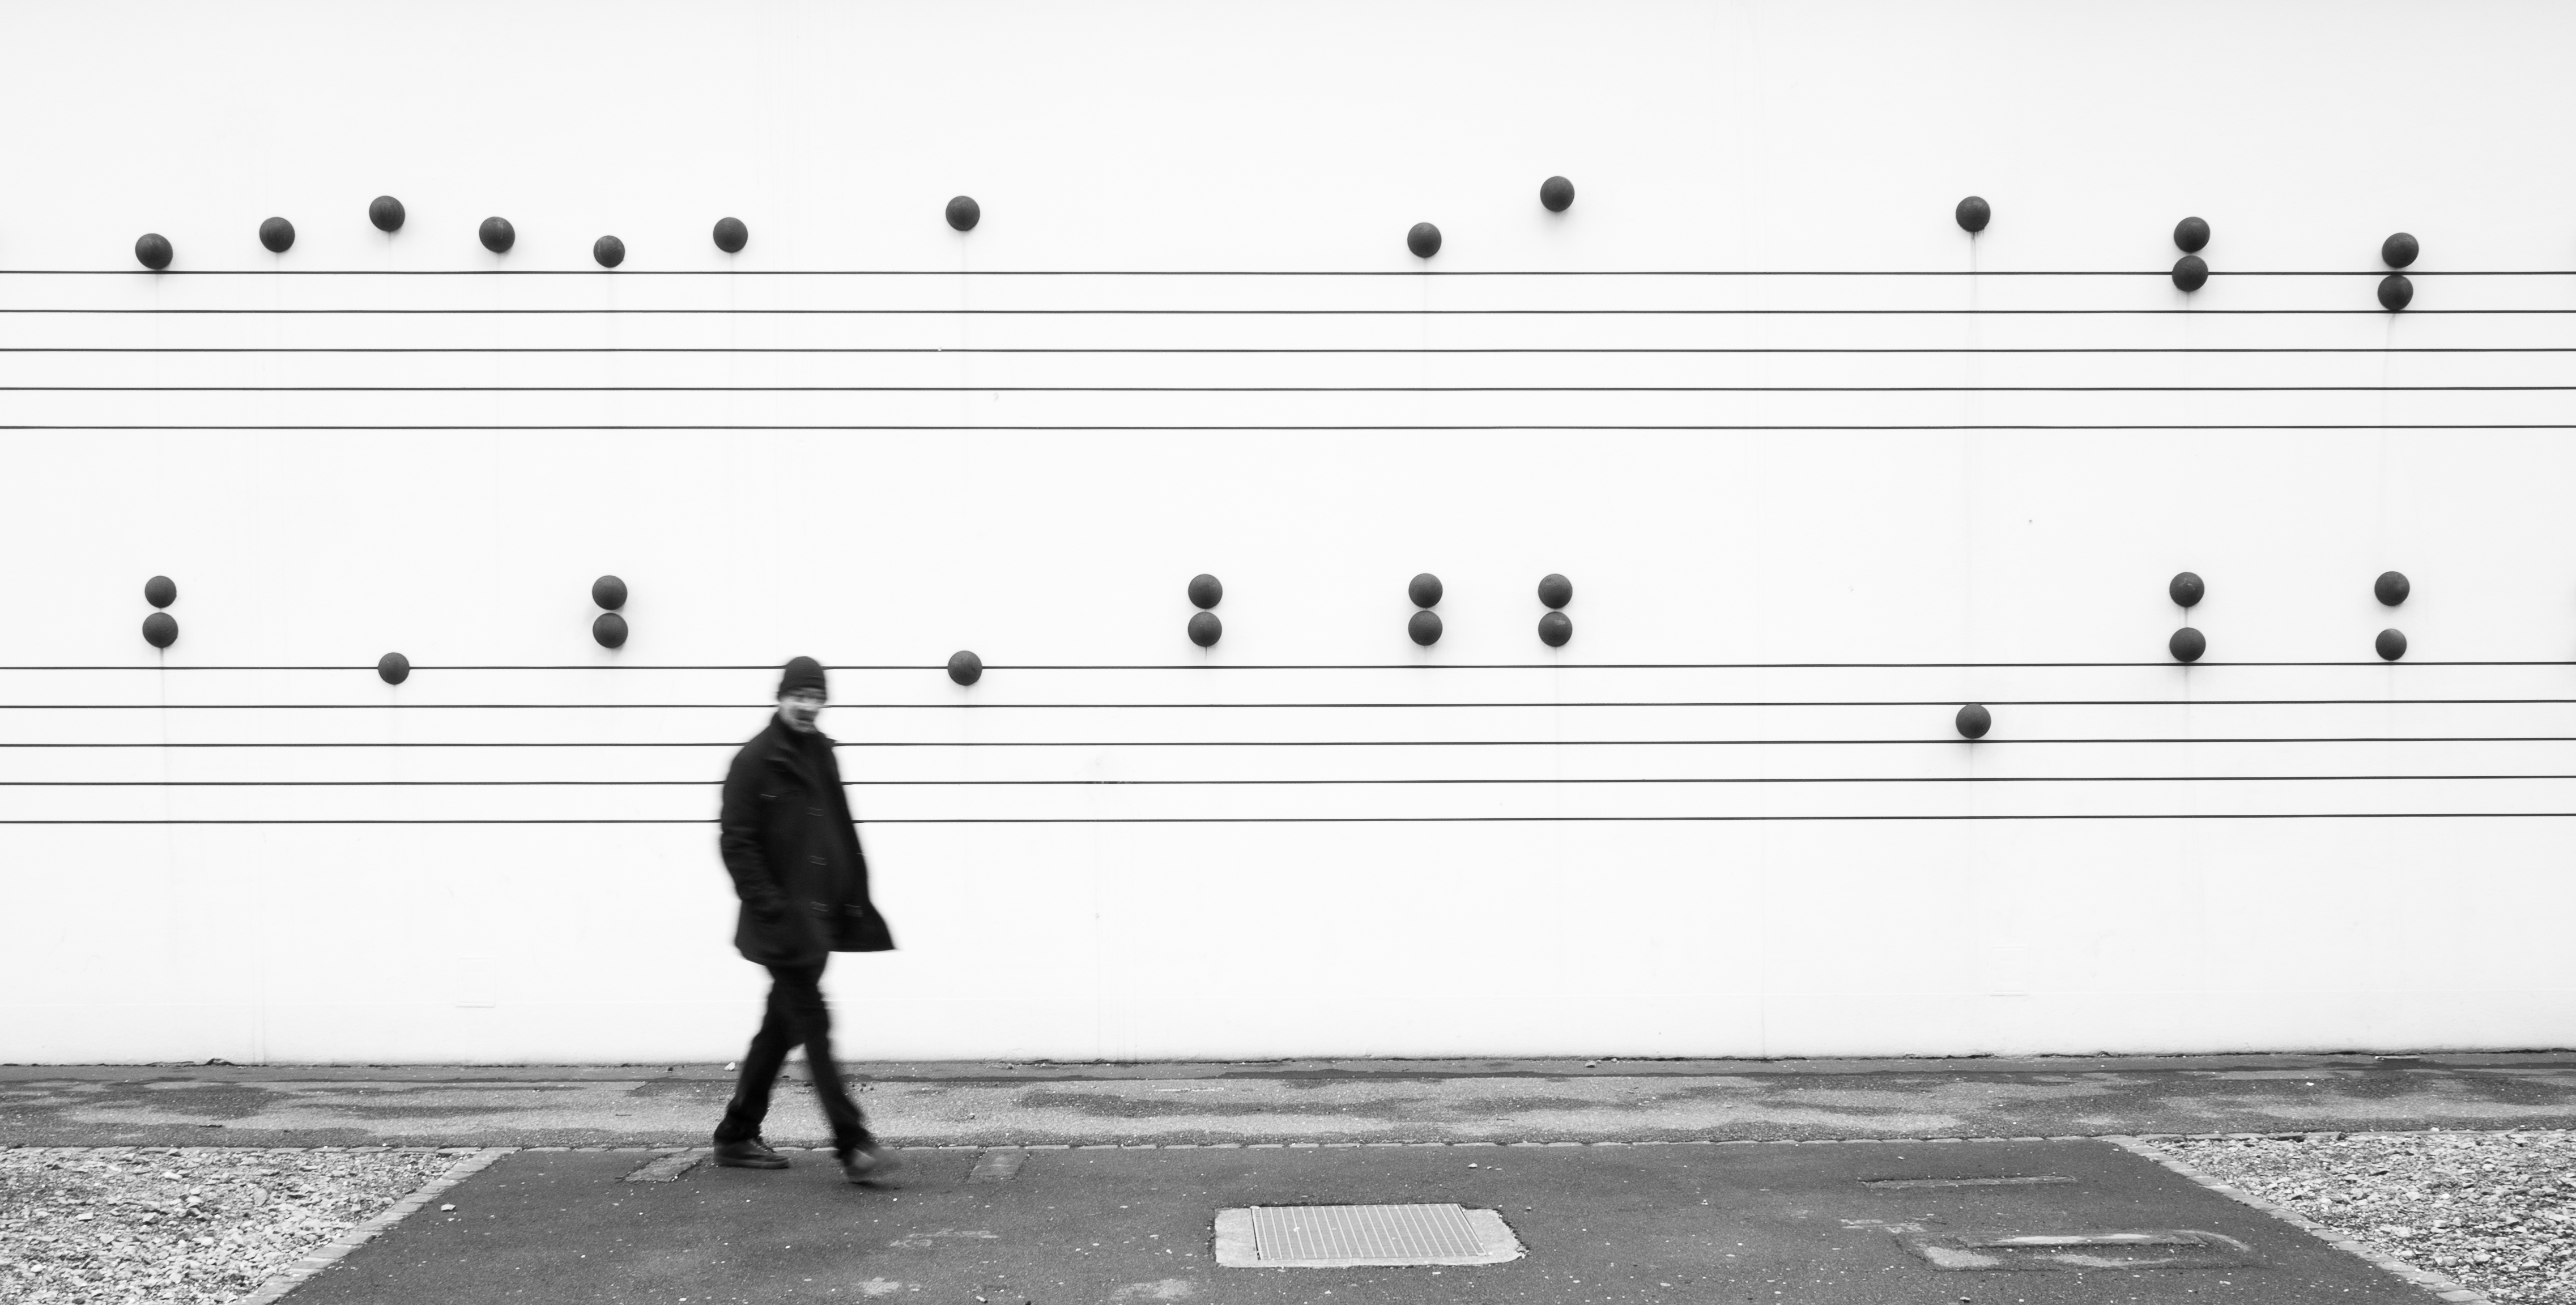
black and white, line, monochrome, brand, shape, monochrome photography